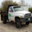
Label: truck